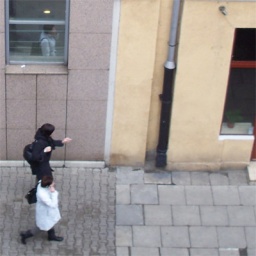
A woman in black walks with a woman in white